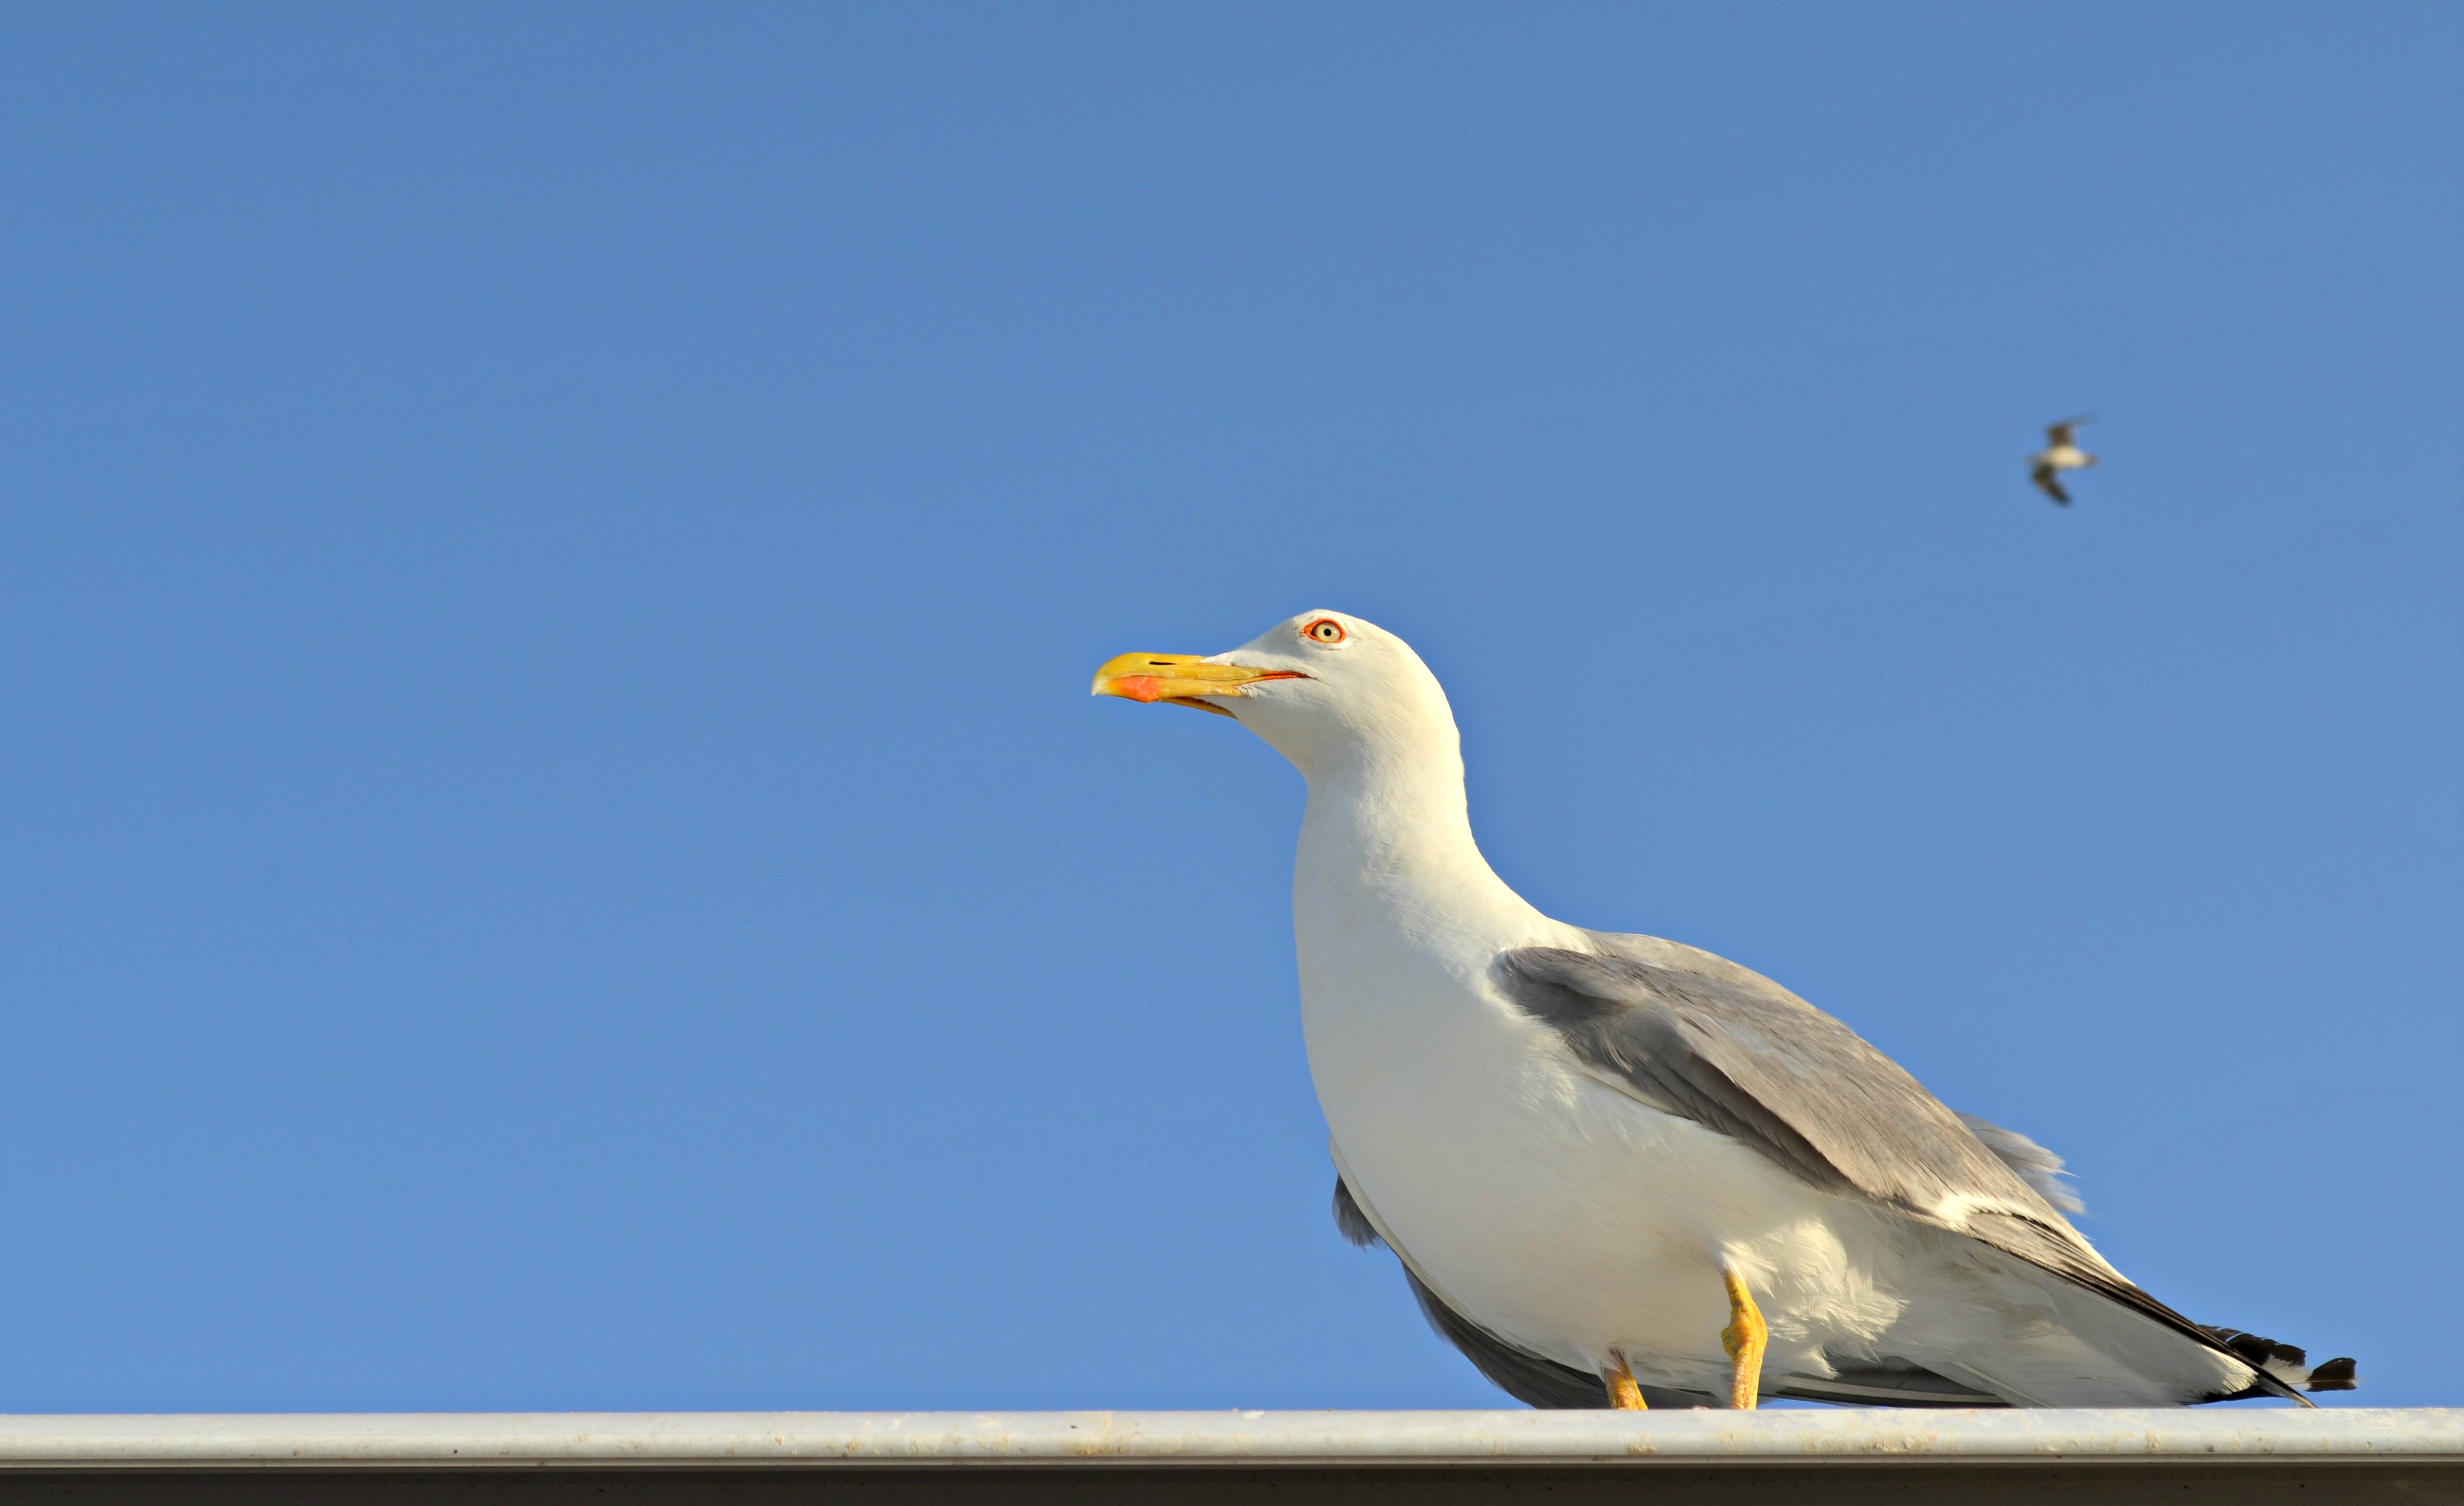
sea, bird, sky, seabird, seagull, gull, beak, fauna, vertebrate, charadriiformes, european herring gull